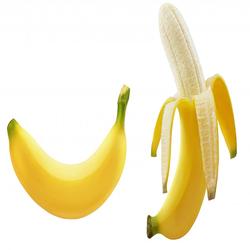
Label: Banana